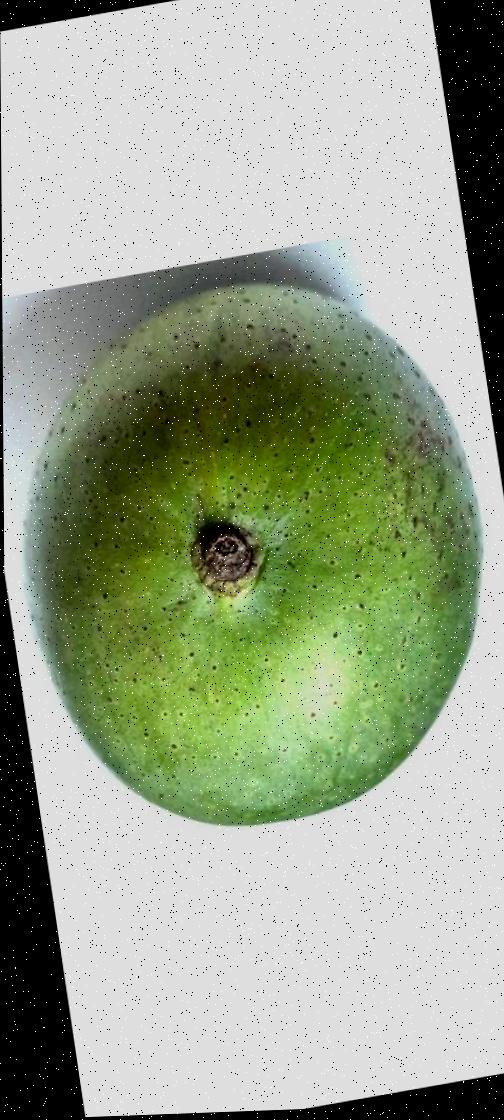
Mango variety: Ashshina Zhinuk